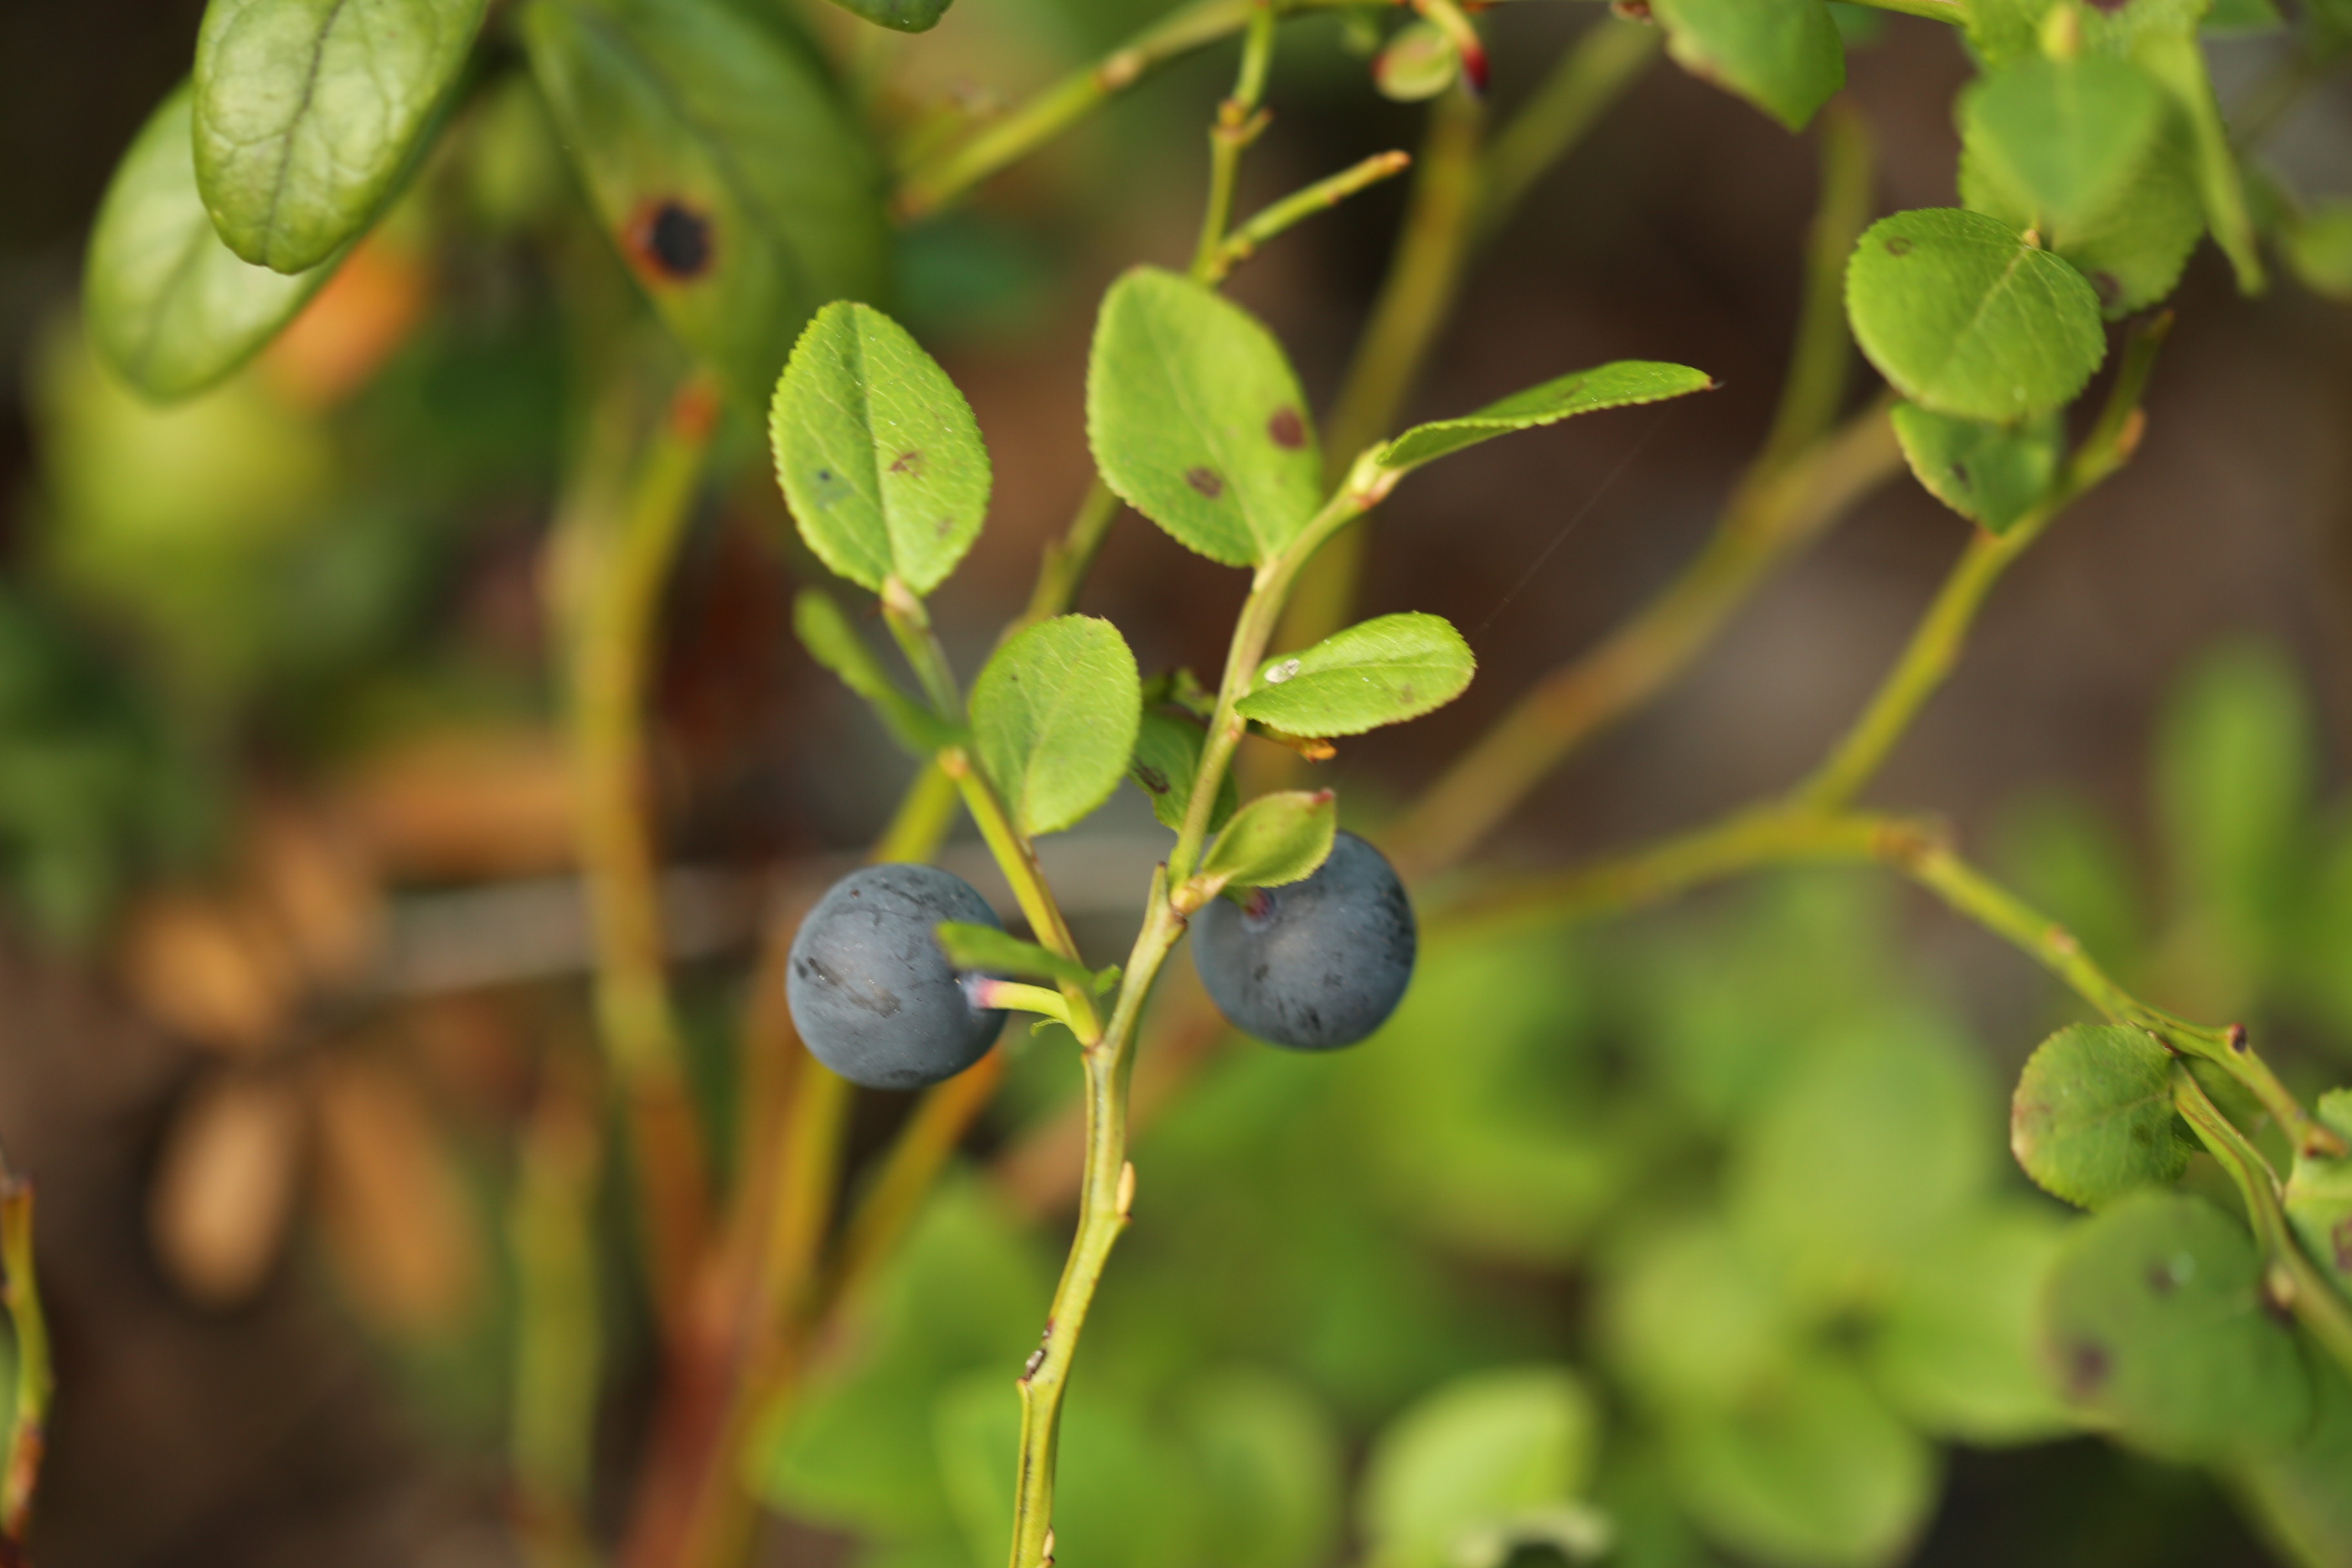
branch, plant, fruit, berry, leaf, flower, food, green, produce, blueberry, botany, flora, twig, wildflower, shrub, macro photography, flowering plant, blueberry twig, bilberry, wild berry, berry picking, berry bush, land plant